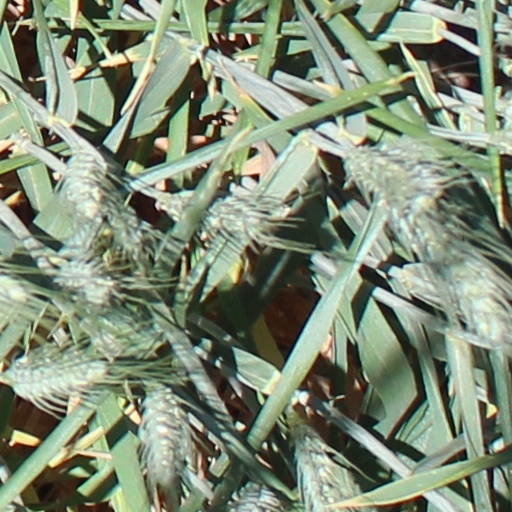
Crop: wheat